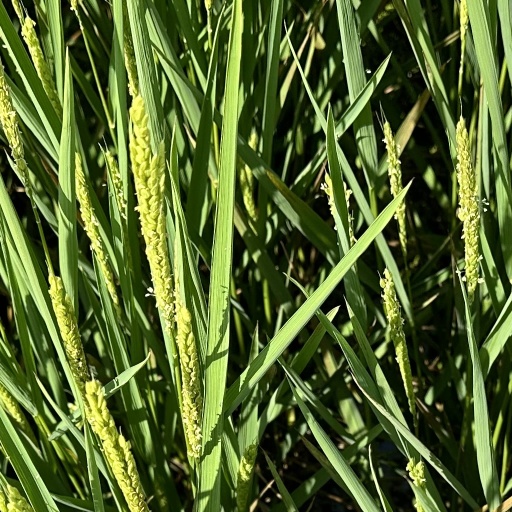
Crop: rice